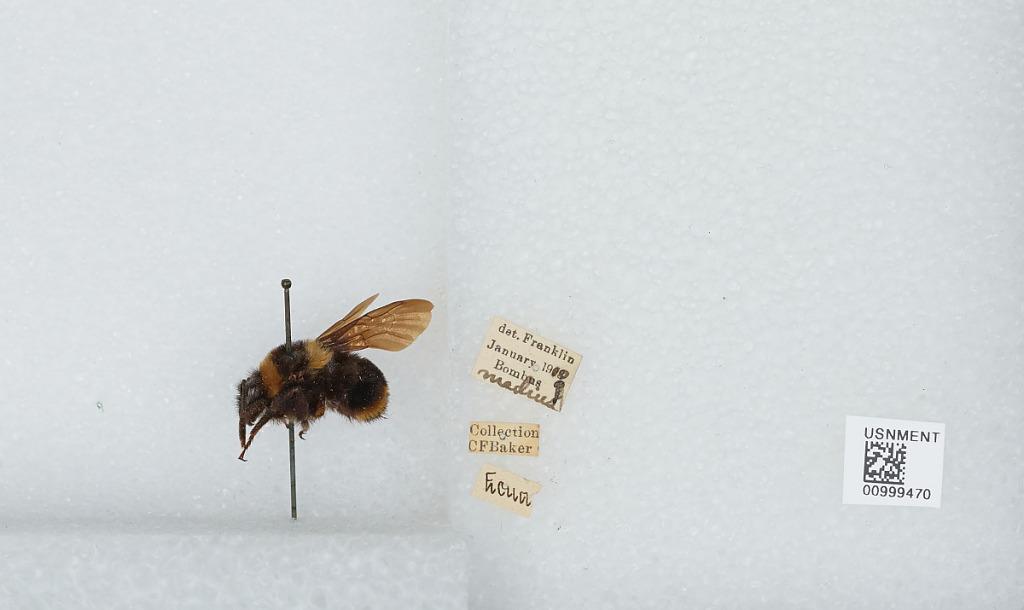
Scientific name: Bombus (Fervidobombus) medius Cresson
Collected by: C. Baker
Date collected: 1910-1-
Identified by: Franklin